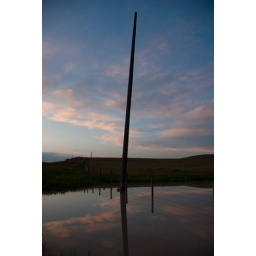
Telephone pole in some water